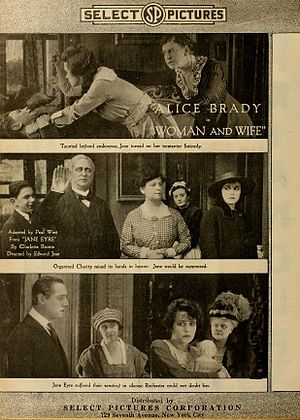
Alice Brady / Galleri
Alice Brady var en amerikansk teater- og filmskuespiller.